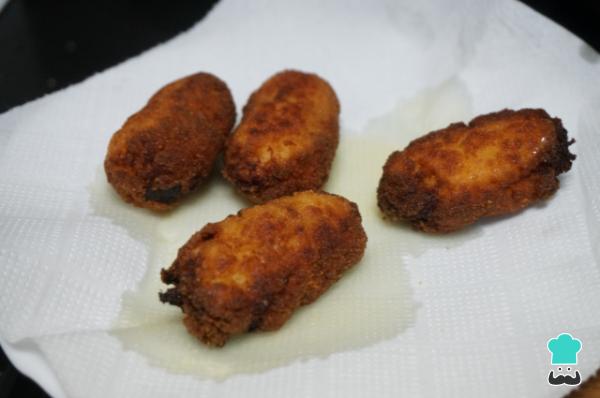
Pon un plato con un papel de cocina. Ve sacando las croquetas y ponlas en el plato para que suelten el exceso de aceite.